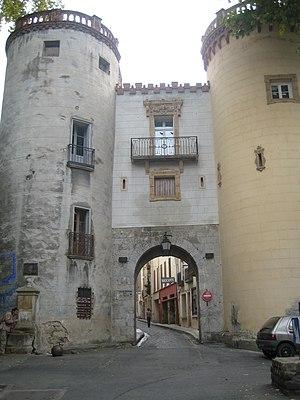
Portes de la ville de Céret
Cet article recense les monuments historiques des Pyrénées-Orientales, en France.
Le portal de France est un élément des anciennes fortifications de la commune de Céret, dans les Pyrénées-Orientales.